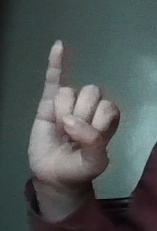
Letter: meem